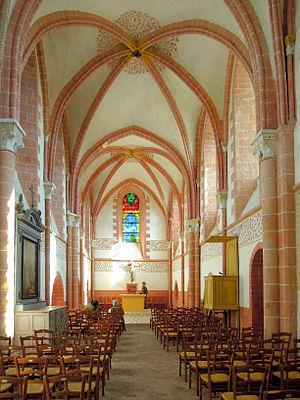
Lourps (commune de Longueville, Seine-et-Marne), église Saint-Menge, vue intérieure.
L'église Saint-Menge de Lourps communément appelée chapelle de Lourps est un édifice religieux construit au début du XIIIᵉ siècle situé dans la commune de Longueville, dans le département de Seine-et-Marne, en France.
Jacques Moulin, né le 17 juin 1954 est un architecte en chef des monuments historiques responsable actuellement du parc et des jardins du domaine national de Versailles, de la manufacture nationale des Gobelins, du Mobilier national, de l'École militaire, de la basilique de Saint-Denis et des départements de Haute-Corse, de Corse-du-Sud, de Seine-et-Marne et de Seine-Saint-Denis.